Kullervo

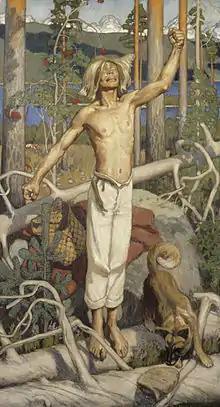
"Kullervo's Curse" by the Finnish painter Akseli Gallen-Kallela from 1899. It depicts a scene from the "Kalevala" in which Kullervo curses beasts from the woods to attack his tormenter, the Maiden of the North.

Kullervo is a hero in Finnish and Estonian mythology. He is often called a son of Kaleva. He also appears as an ill-fated character in the epic "Kalevala" by Elias Lönnrot.